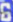
Number: 6